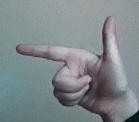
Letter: yaa